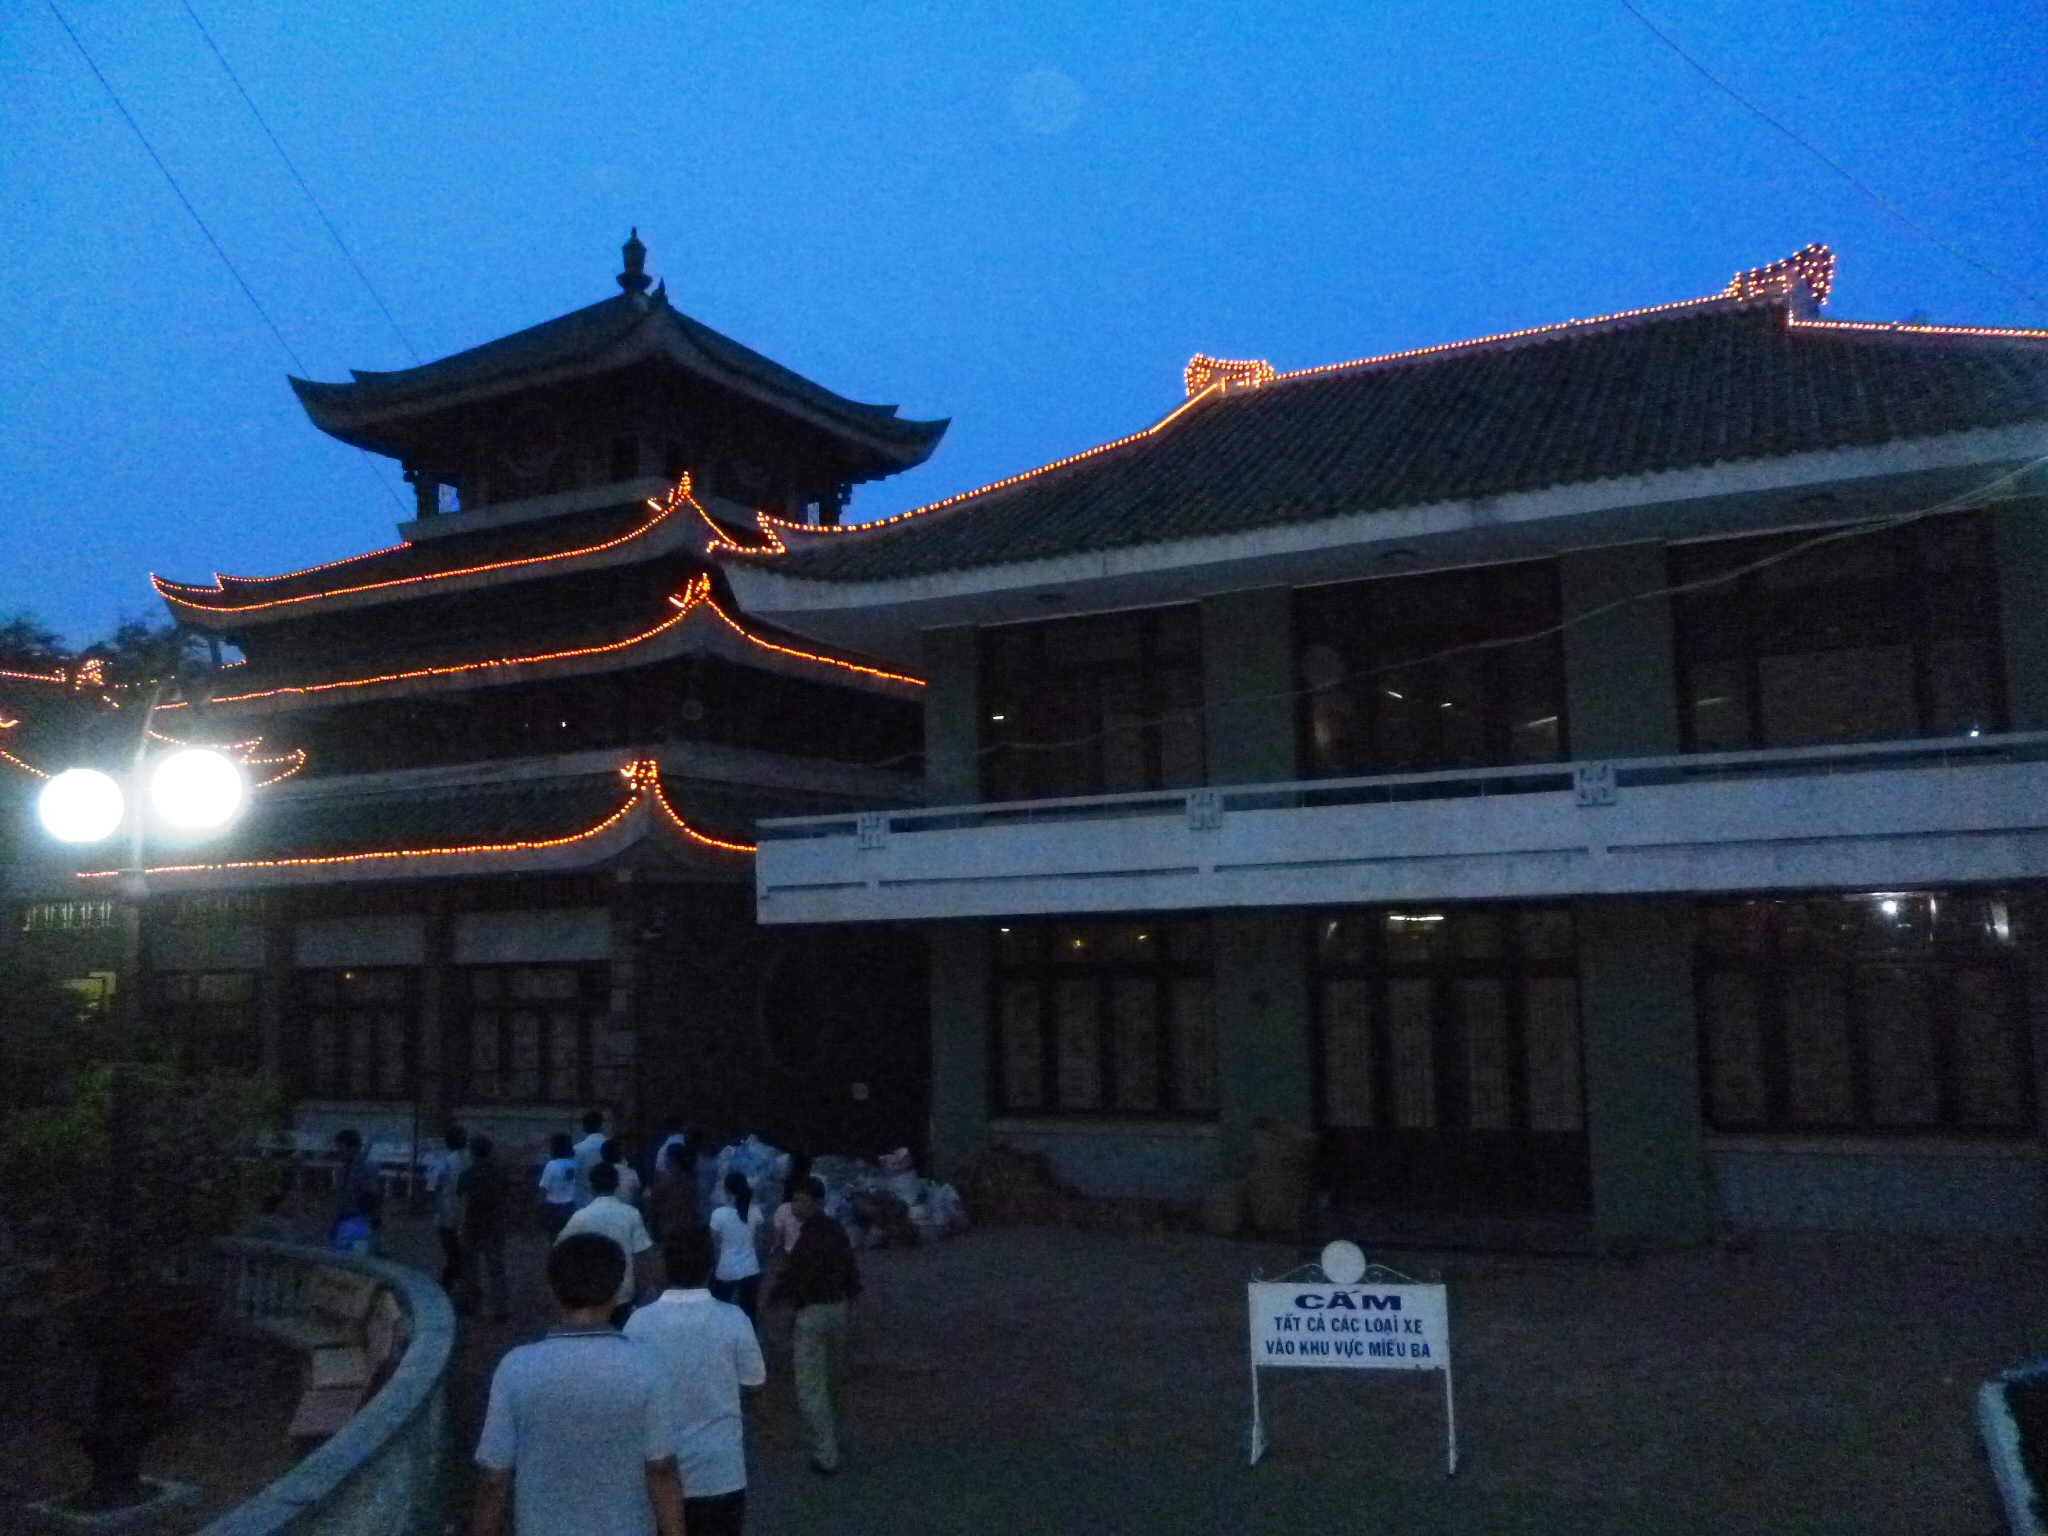
user: text: Màu sắc chủ đạo của bầu trời trong hình là gì?
assistant: text: Xanh lam

user: text: Trong hình có bao nhiêu cột đèn chiếu sáng rõ ràng?
assistant: text: Có một cột đèn, trên đó có 2 bóng đèn chiếu sáng rõ ràng

user: text: Vì sao các tòa nhà trong hình lại được trang trí bằng chuỗi đèn màu vàng vào buổi tối?
assistant: text: Để tạo không khí lung linh, trang trọng và thu hút du khách, đặc biệt trong các dịp lễ hội hoặc buổi tối.

user: text: Biển báo "CẤM TẤT CẢ CÁC LOẠI XE VÀO KHU VỰC MIẾU BA" có ý nghĩa gì đối với trải nghiệm của du khách khi tham quan nơi này?
assistant: text: Biển báo này cho thấy Miếu Bà chúa Xứ là một không gian dành riêng cho người đi bộ, nhằm duy trì sự yên tĩnh, trang nghiêm và an toàn, giúp du khách có thể thảnh thơi chiêm ngưỡng cảnh quan mà không bị ảnh hưởng bởi tiếng ồn hay khói bụi xe cộ.